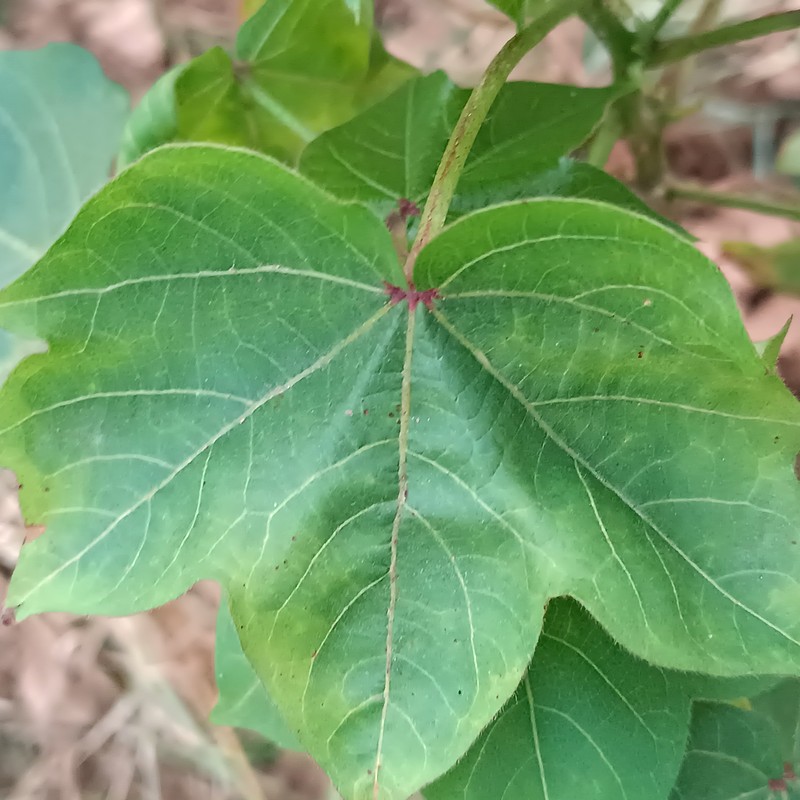
Label: Leaf Hopper Jassids